Graham Dawbarn

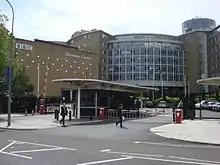
BBC TV Centre - his most famous building

Graham Dawbarn CBE FRIBA FRAeS (8 September 1893 – 30 January 1976) was a British architect most notable for designing the Television Centre, London, the redevelopment of Imperial College and an impressive variety of British interwar airport/aerodrome buildings.